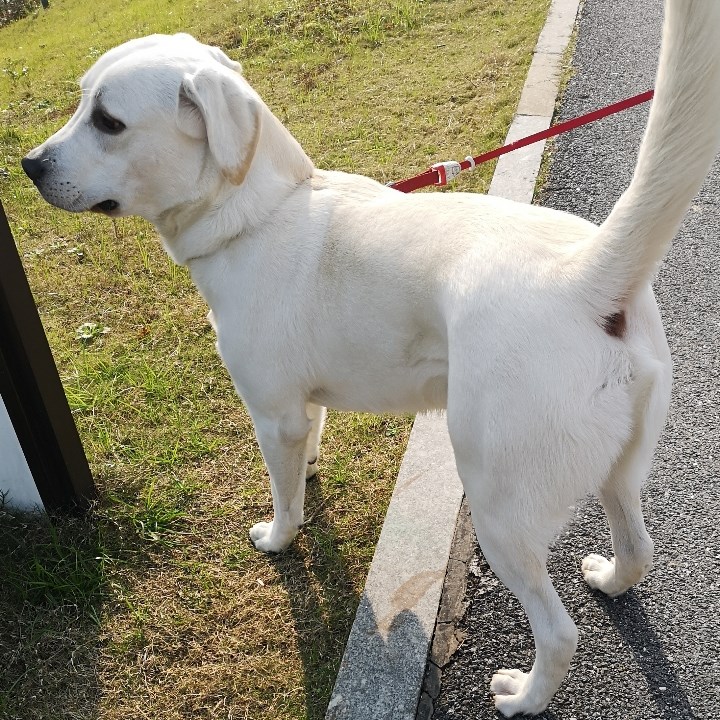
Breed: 3580-n000122-Labrador_retriever